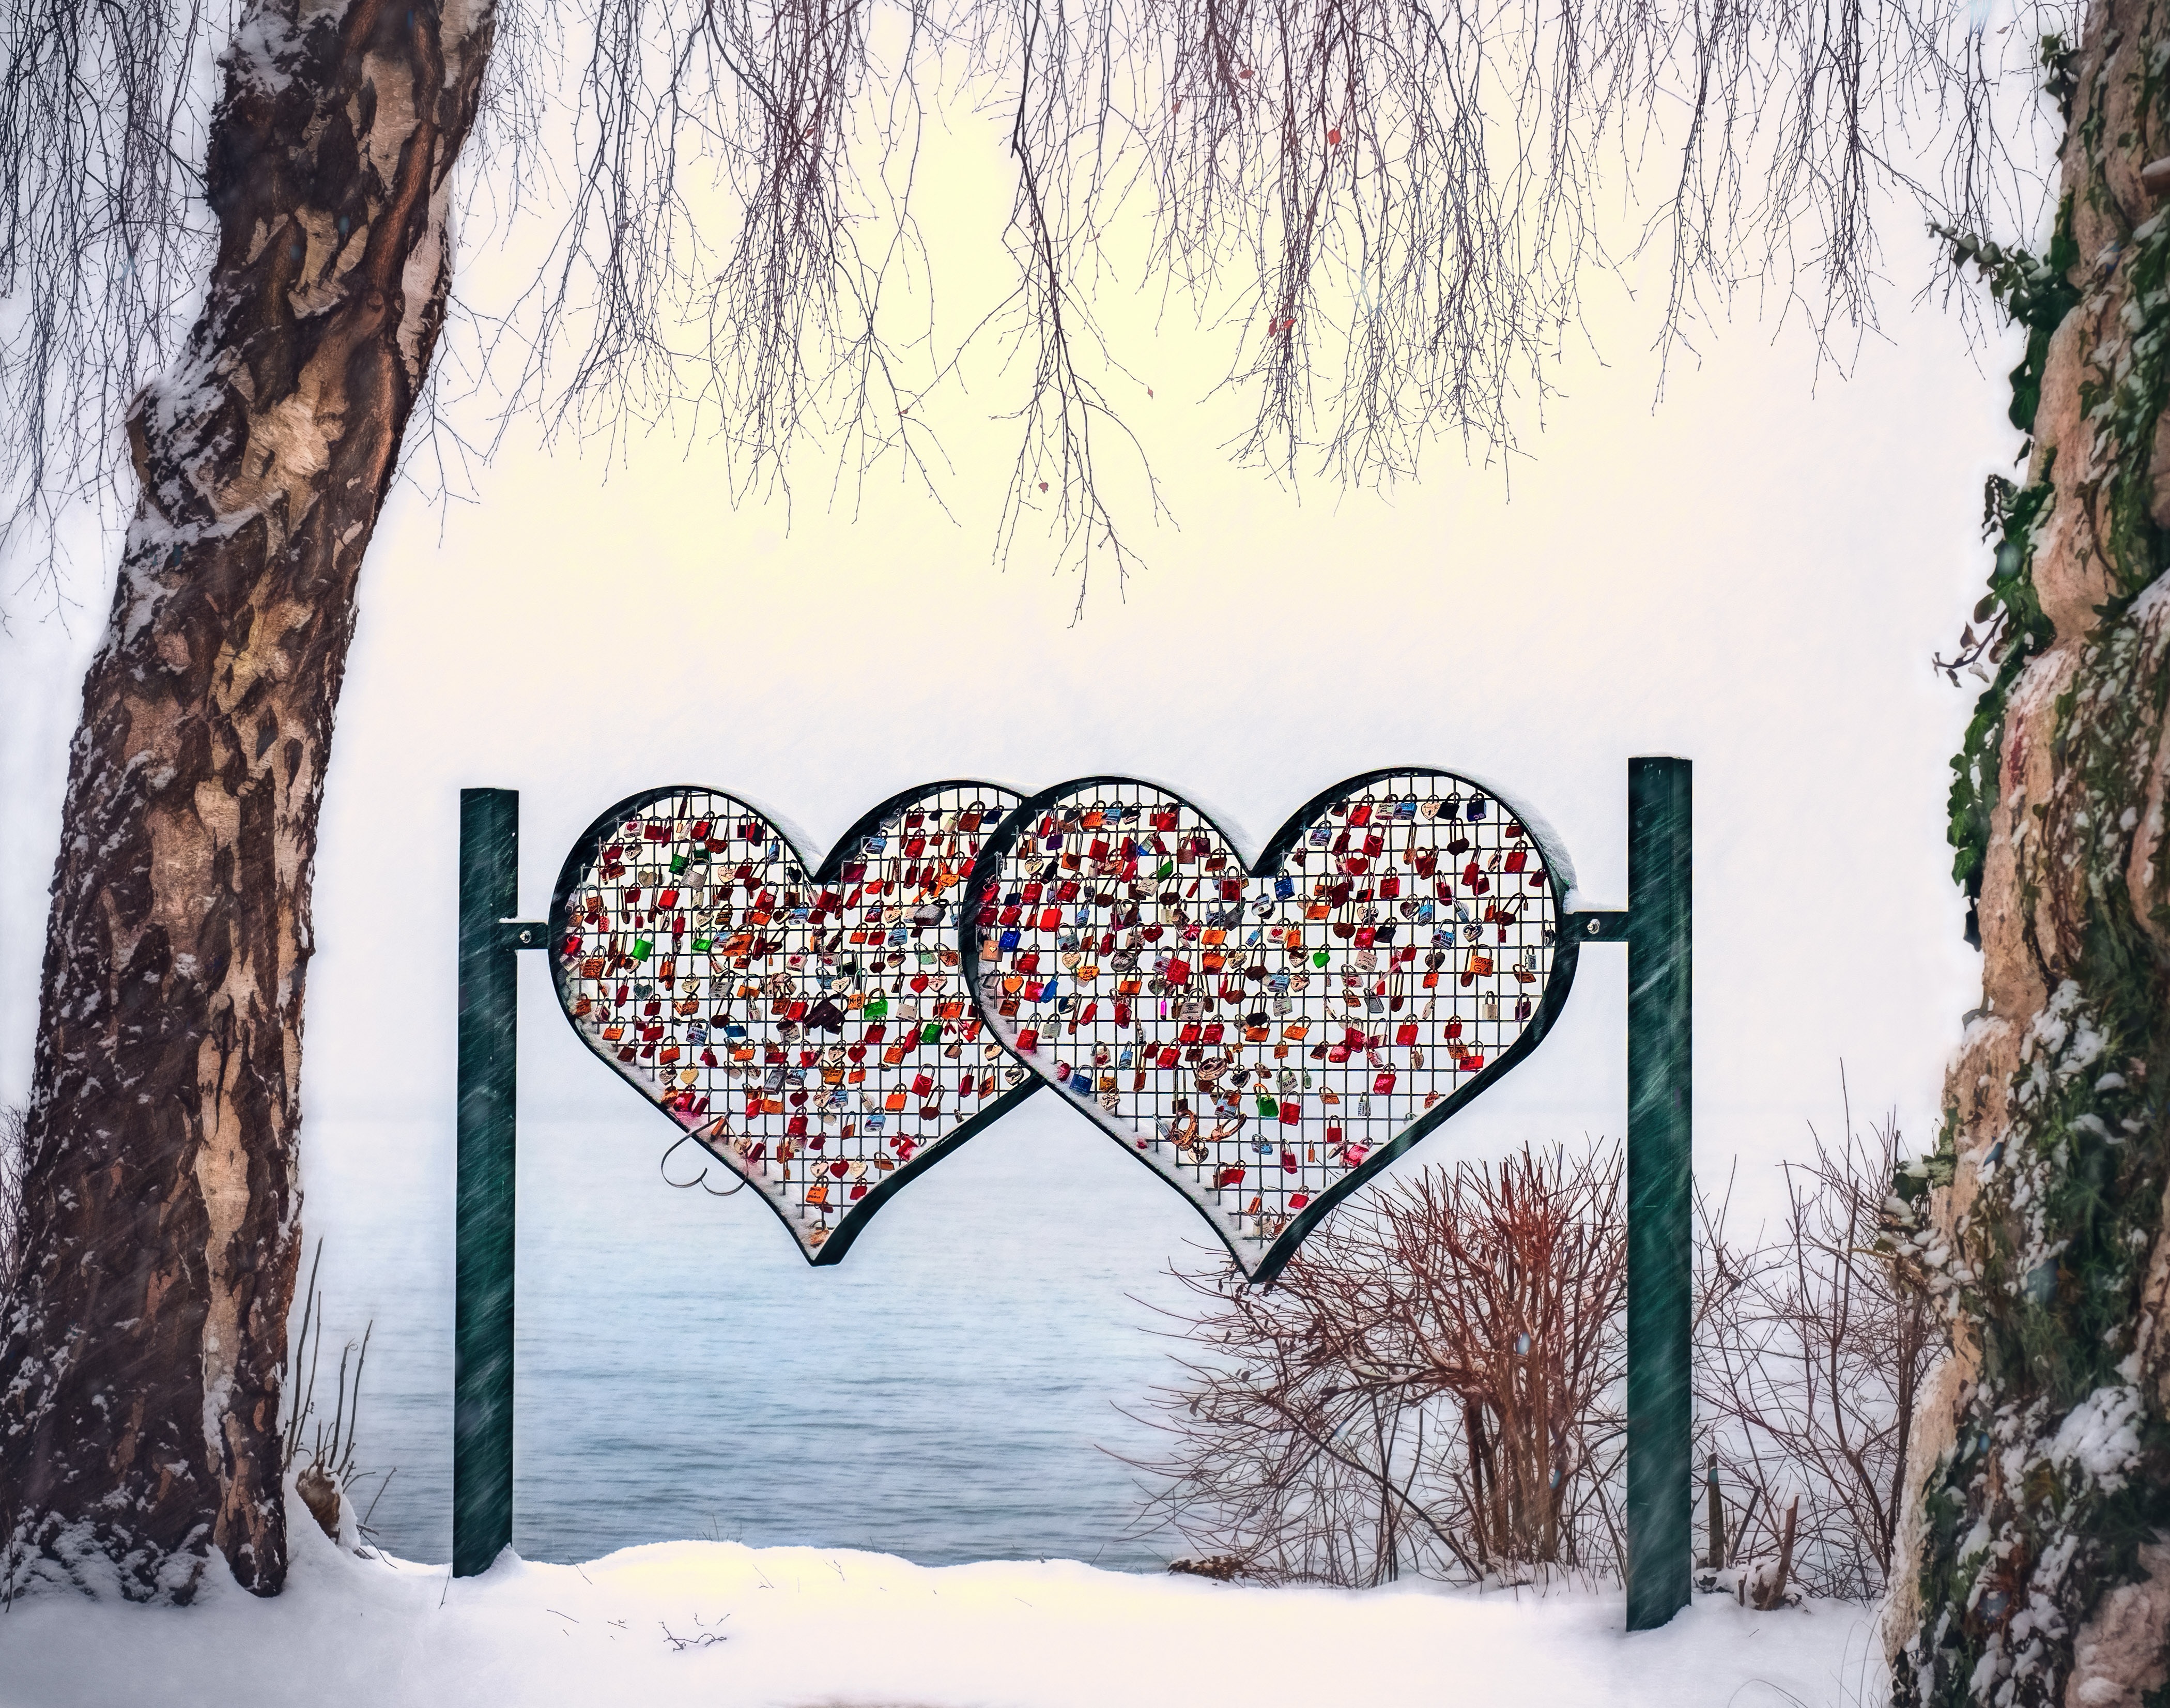
valentine, valentine's day, heart, love, romance, romantic, symbol, luck, relationship, heart shaped, feelings, gmunden, friendship, promise, love heart, affection, love symbol, together, wedding, austria, greeting card, partnership, from russia with love, connectedness, forever, togetherness, marry, pull together, knotted, two, before, for two